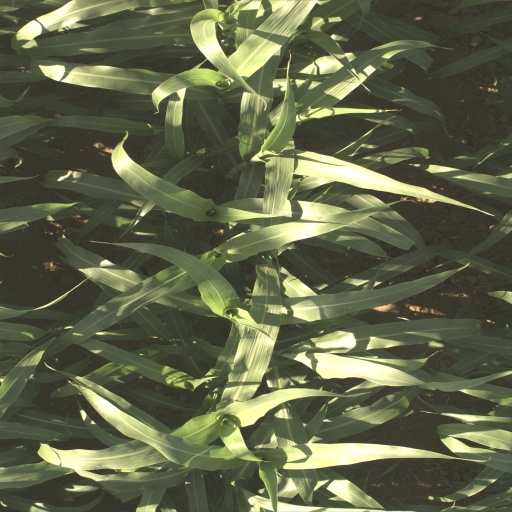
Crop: sorghum